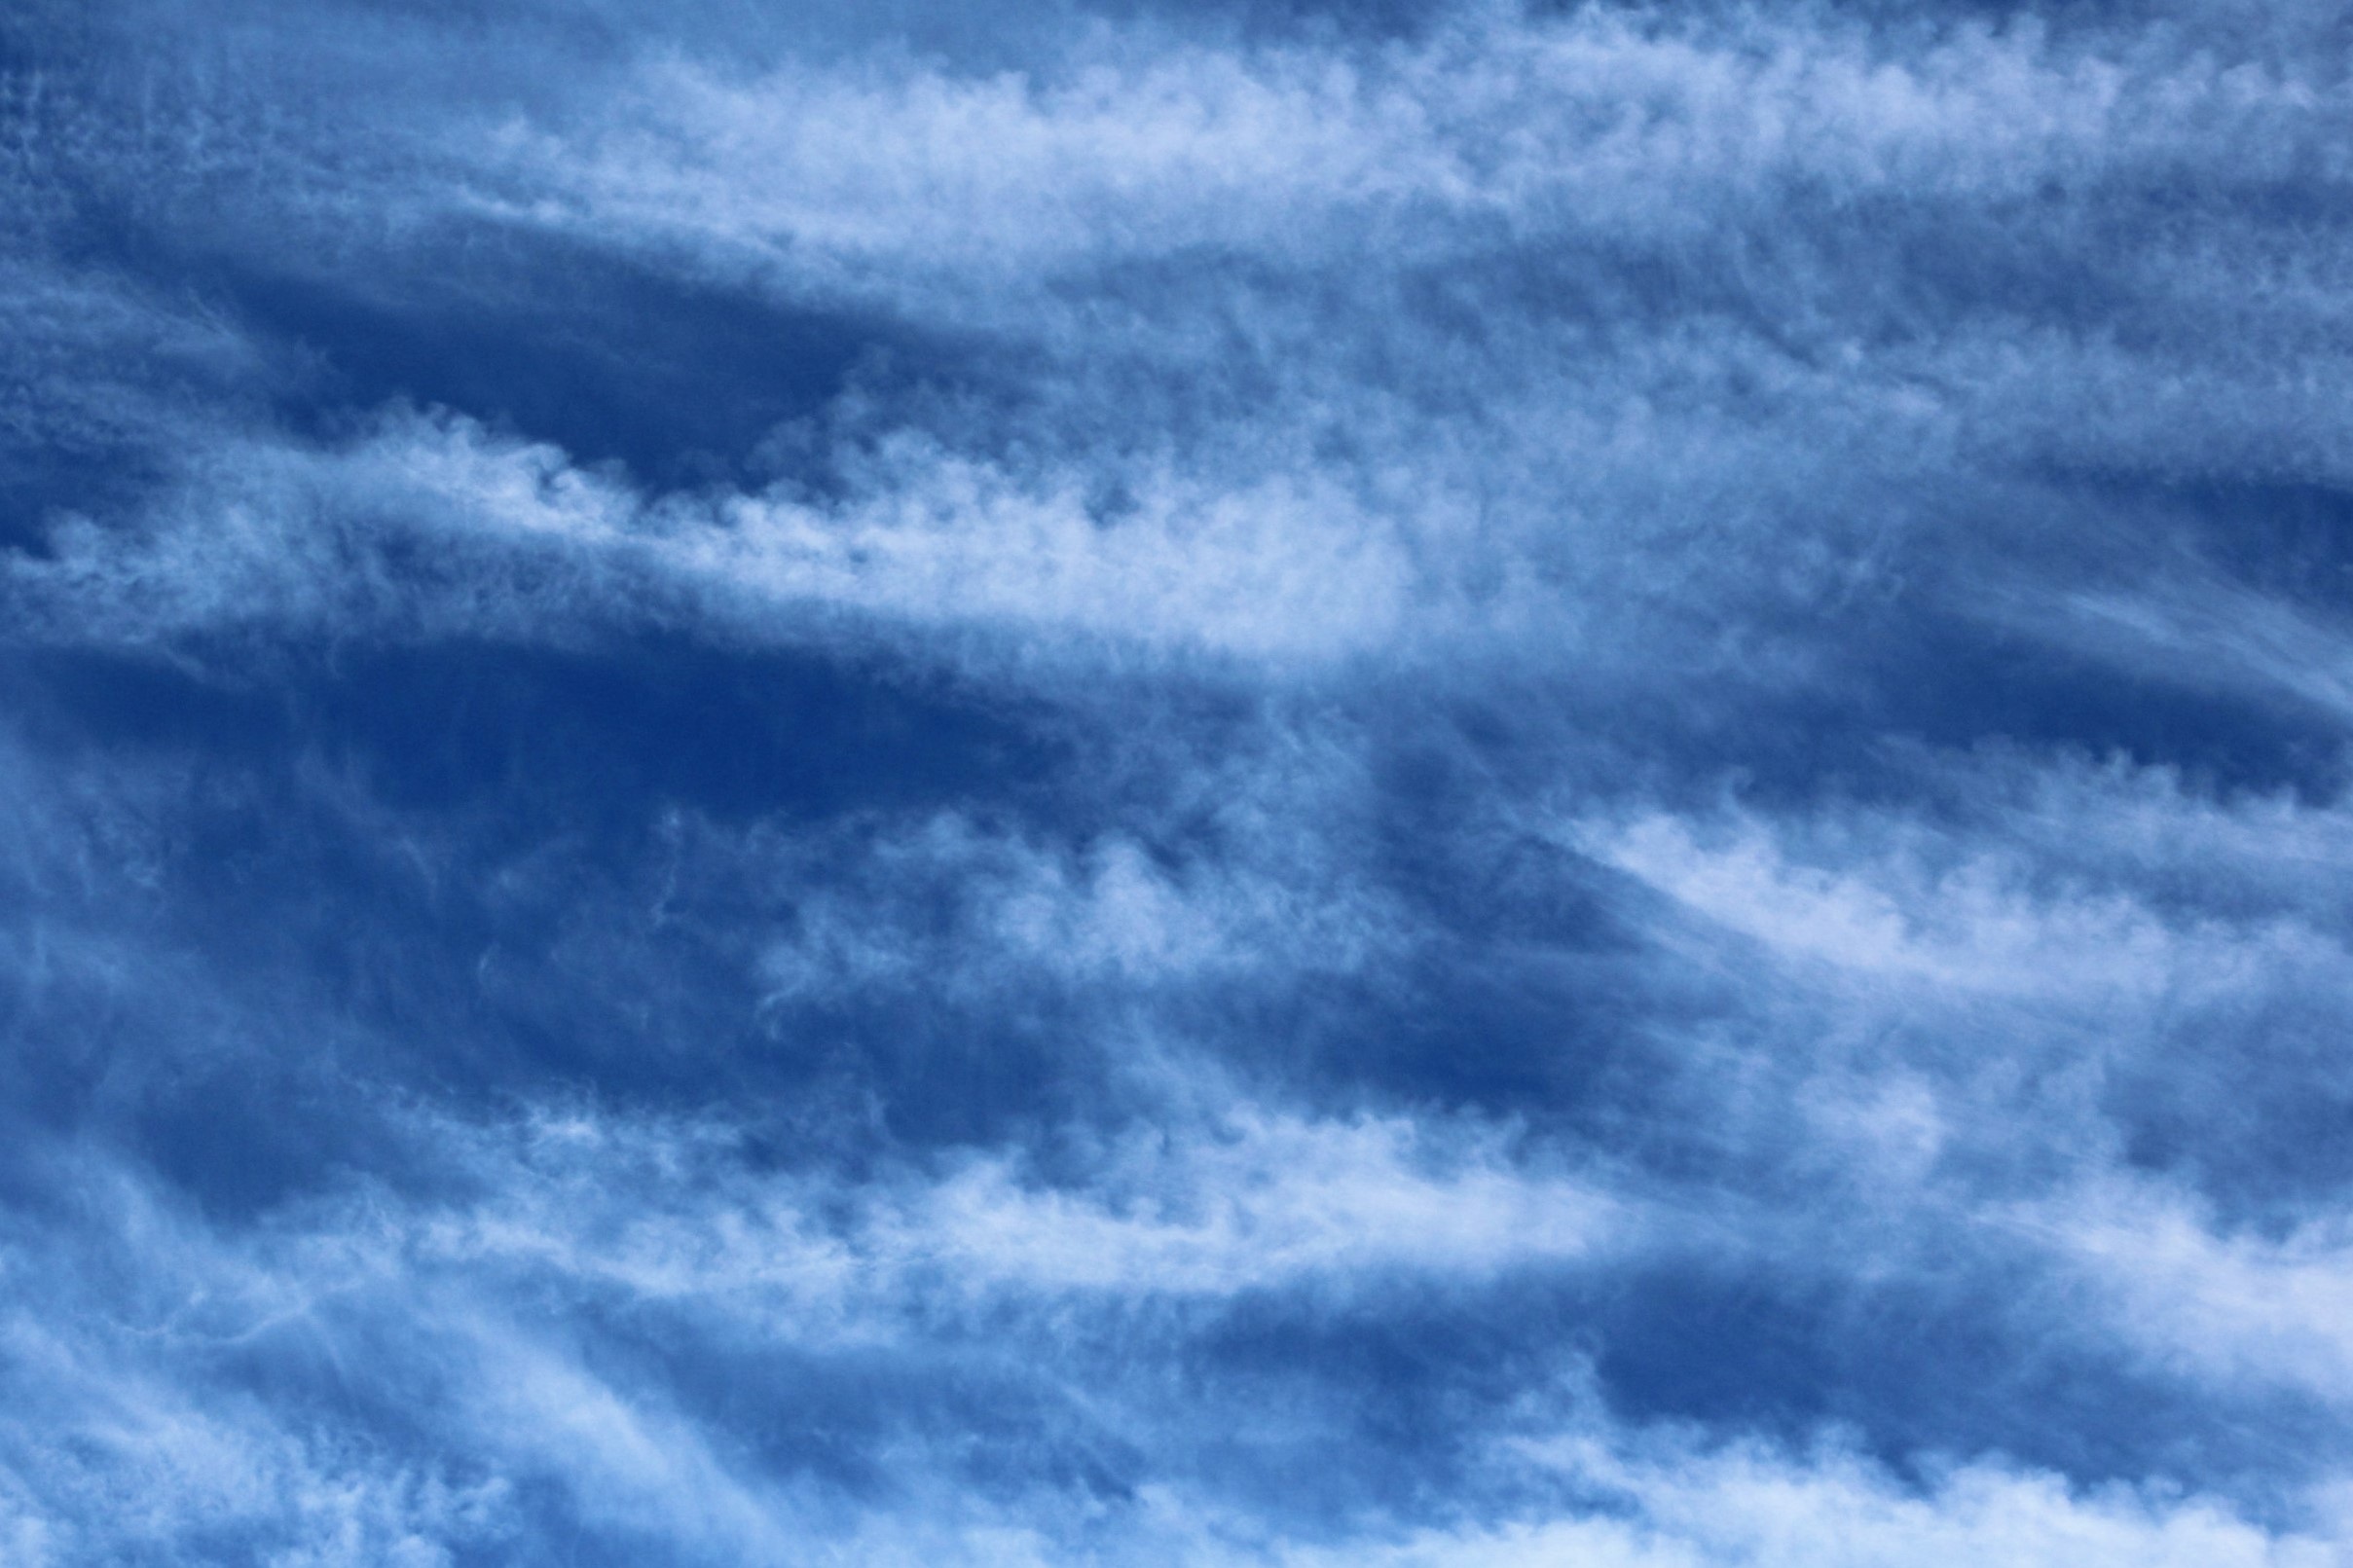
landscape, nature, horizon, cloud, sky, wave, atmosphere, cumulus, blue, blue sky, clouds, background, clouds form, meteorological phenomenon, wind wave